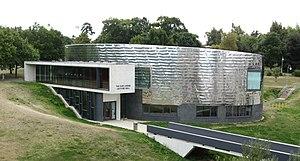
L'université de l'Essex est une université anglaise située dans le comté de l'Essex. Le campus principal se trouve dans la ville de Colchester. L'université possède également deux campus secondaires, l'un à Southend, depuis 2005, et l'autre à Loughton, siège de l'East 15 Acting School, maintenant département de l'université.